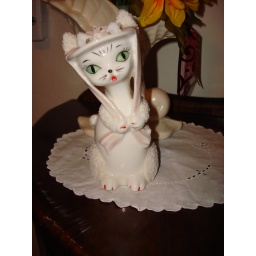
cool 50s nightlight of a cat in a hat